LEED

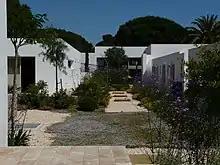
The Hostal Empúries was the first LEED (LEED Gold) certified hotel in Europe

In 2009 physicist John Scofield published an article in response to Newsham et al., analyzing the same database of LEED buildings and arriving at different conclusions. Scofield criticized the earlier analysis for focusing on energy per floor area instead of a total energy consumption. Scofield considered source energy (accounting for energy losses during generation and transmission) as well as site energy, and used area-weighted energy use intensities (EUIs) (energy per unit area per year), when comparing buildings to account for the fact that larger buildings tend to have larger EUIs. Scofield concluded that, collectively, the LEED-certified buildings showed no significant source energy consumption savings or greenhouse gas emission reductions when compared to non-LEED buildings, although they did consume 10–17% less site energy.